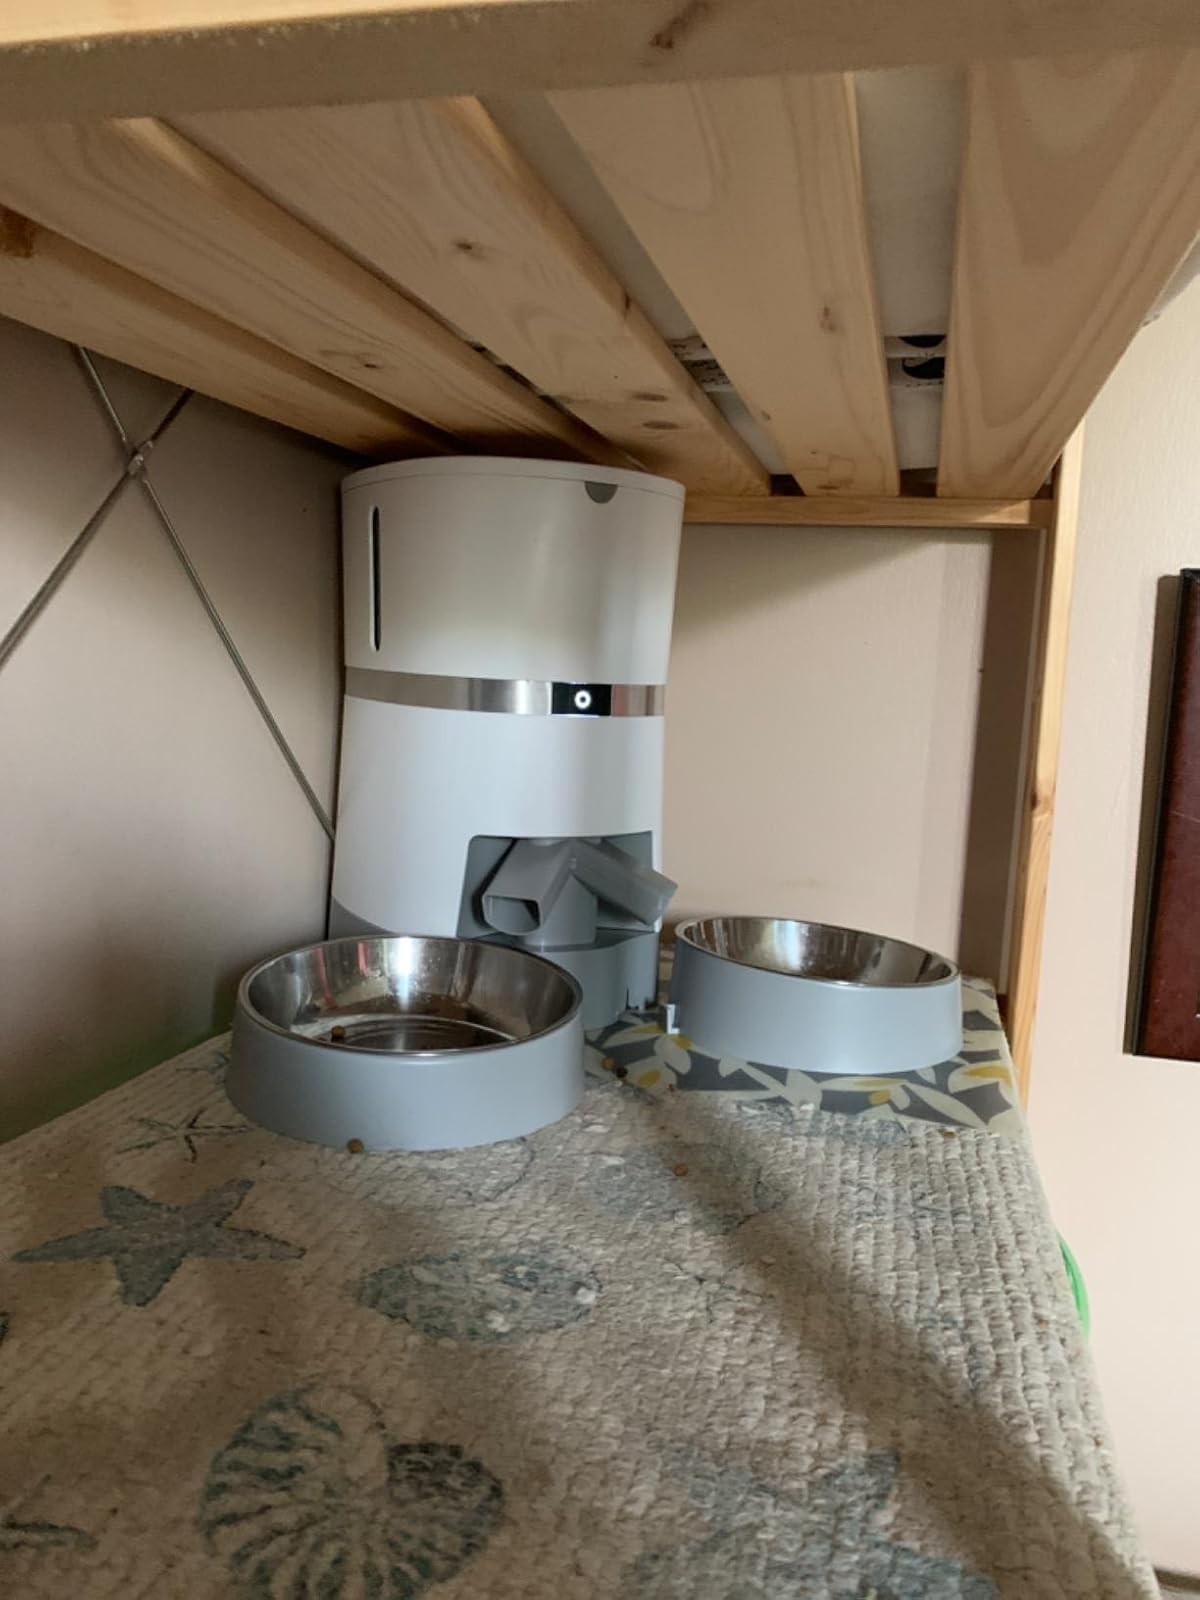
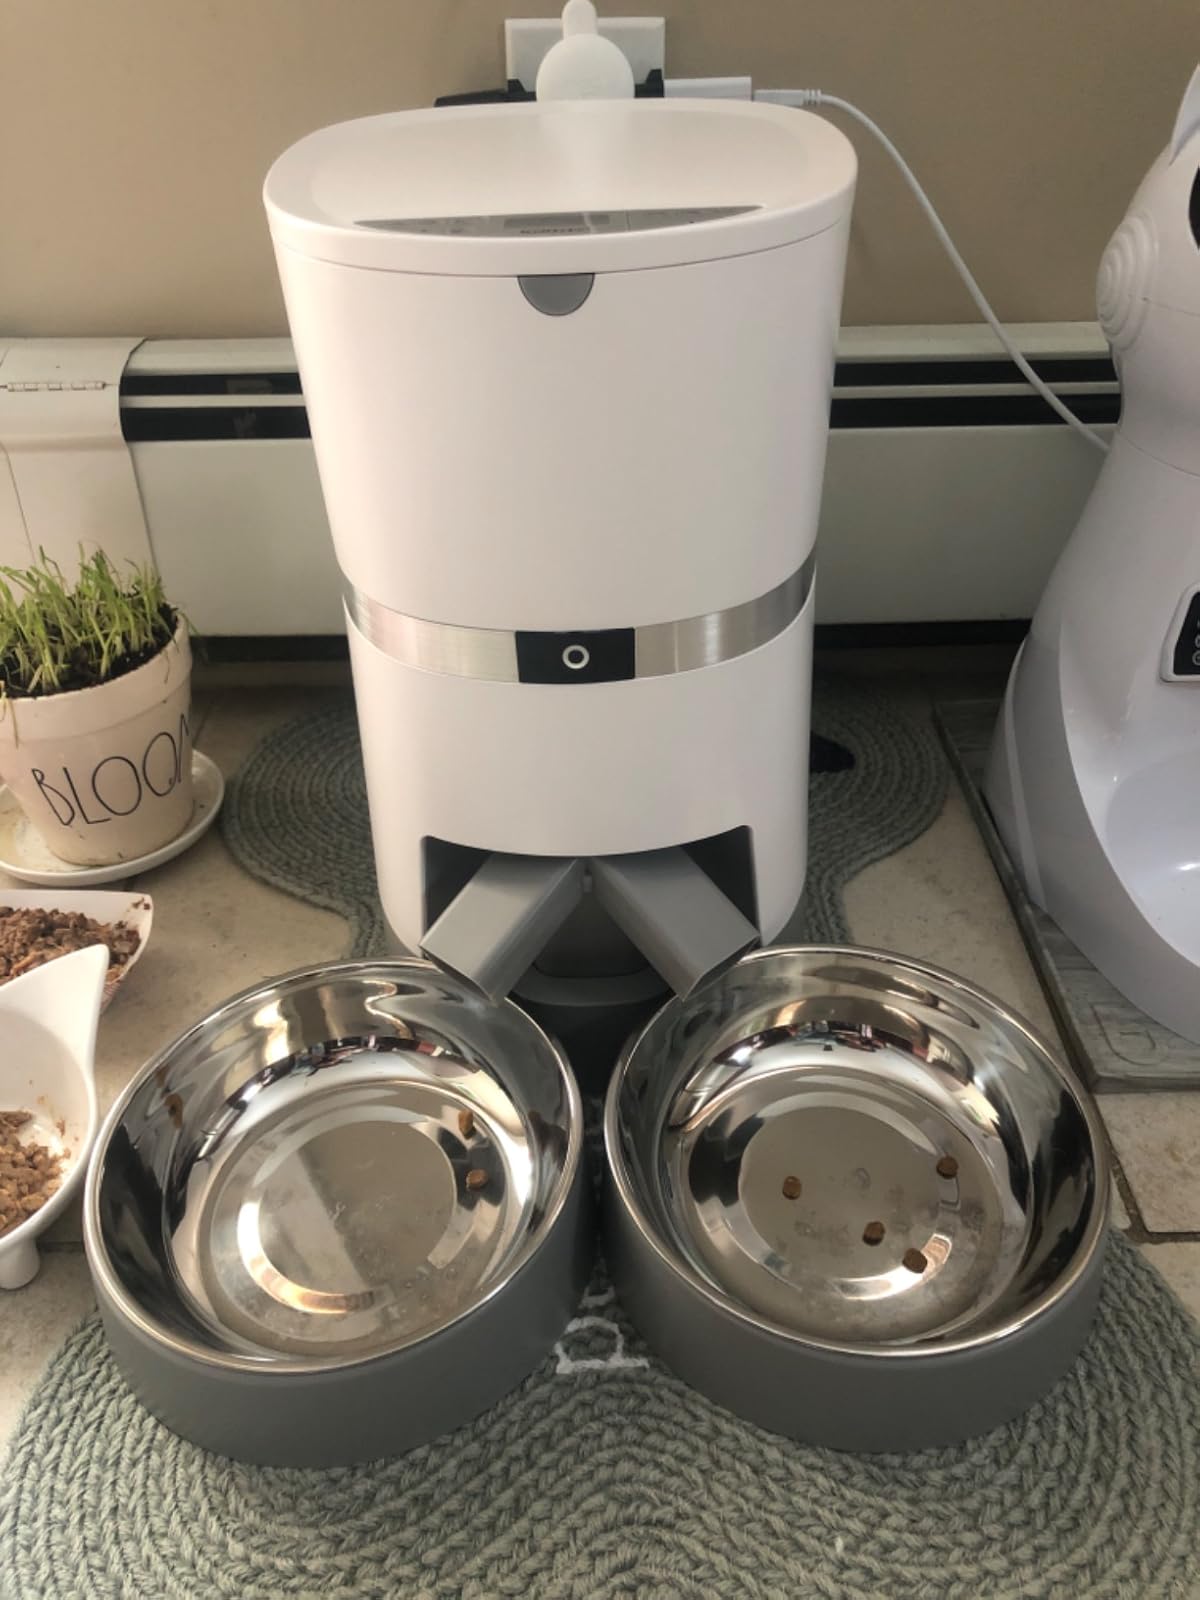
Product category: items_feeder
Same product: yes